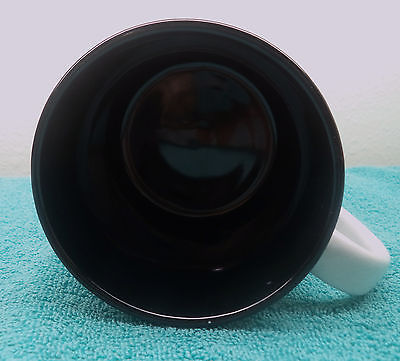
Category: mug